Kumba Ialá

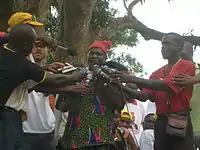
Ialá campaigning at 2009 presidential elections

On 2 July, Ialá announced his support for Vieira's candidacy in the second round. He called Vieira "a symbol of the construction of the Guinean state and of national unity because he proclaimed our independence in the hills of Boe" and said that he could "be relied upon to defend our national independence, to oppose neo-colonialism, to build the republic and promote peace, stability and above all, national reconciliation". Given Ialá's sharp hostility to Vieira in previous years, this endorsement was viewed as surprising by many, and there was reportedly significant dissatisfaction with the decision among Ialá's supporters. The second round, held on 24 July, resulted in Vieira's victory.